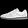
Label: Sneaker